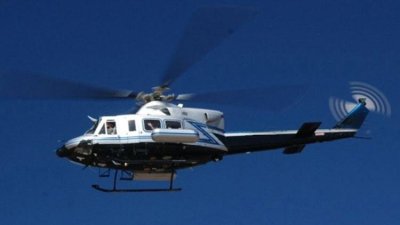
Vehicle type: Planes